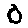
Label: 0